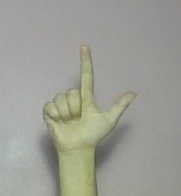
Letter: laam